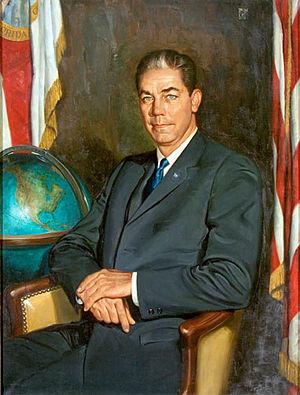
Rafael DeSoto, né Rafael Maria de Soto le 18 février 1904 à Porto Rico et décédé le 24 décembre 1992 à New York, est un peintre et illustrateur américain.